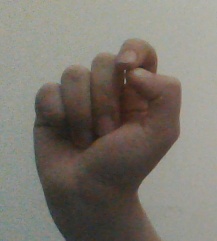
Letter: fa